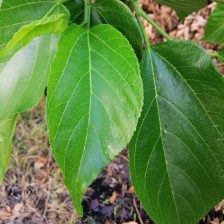
Variety: TaiwanMeacho